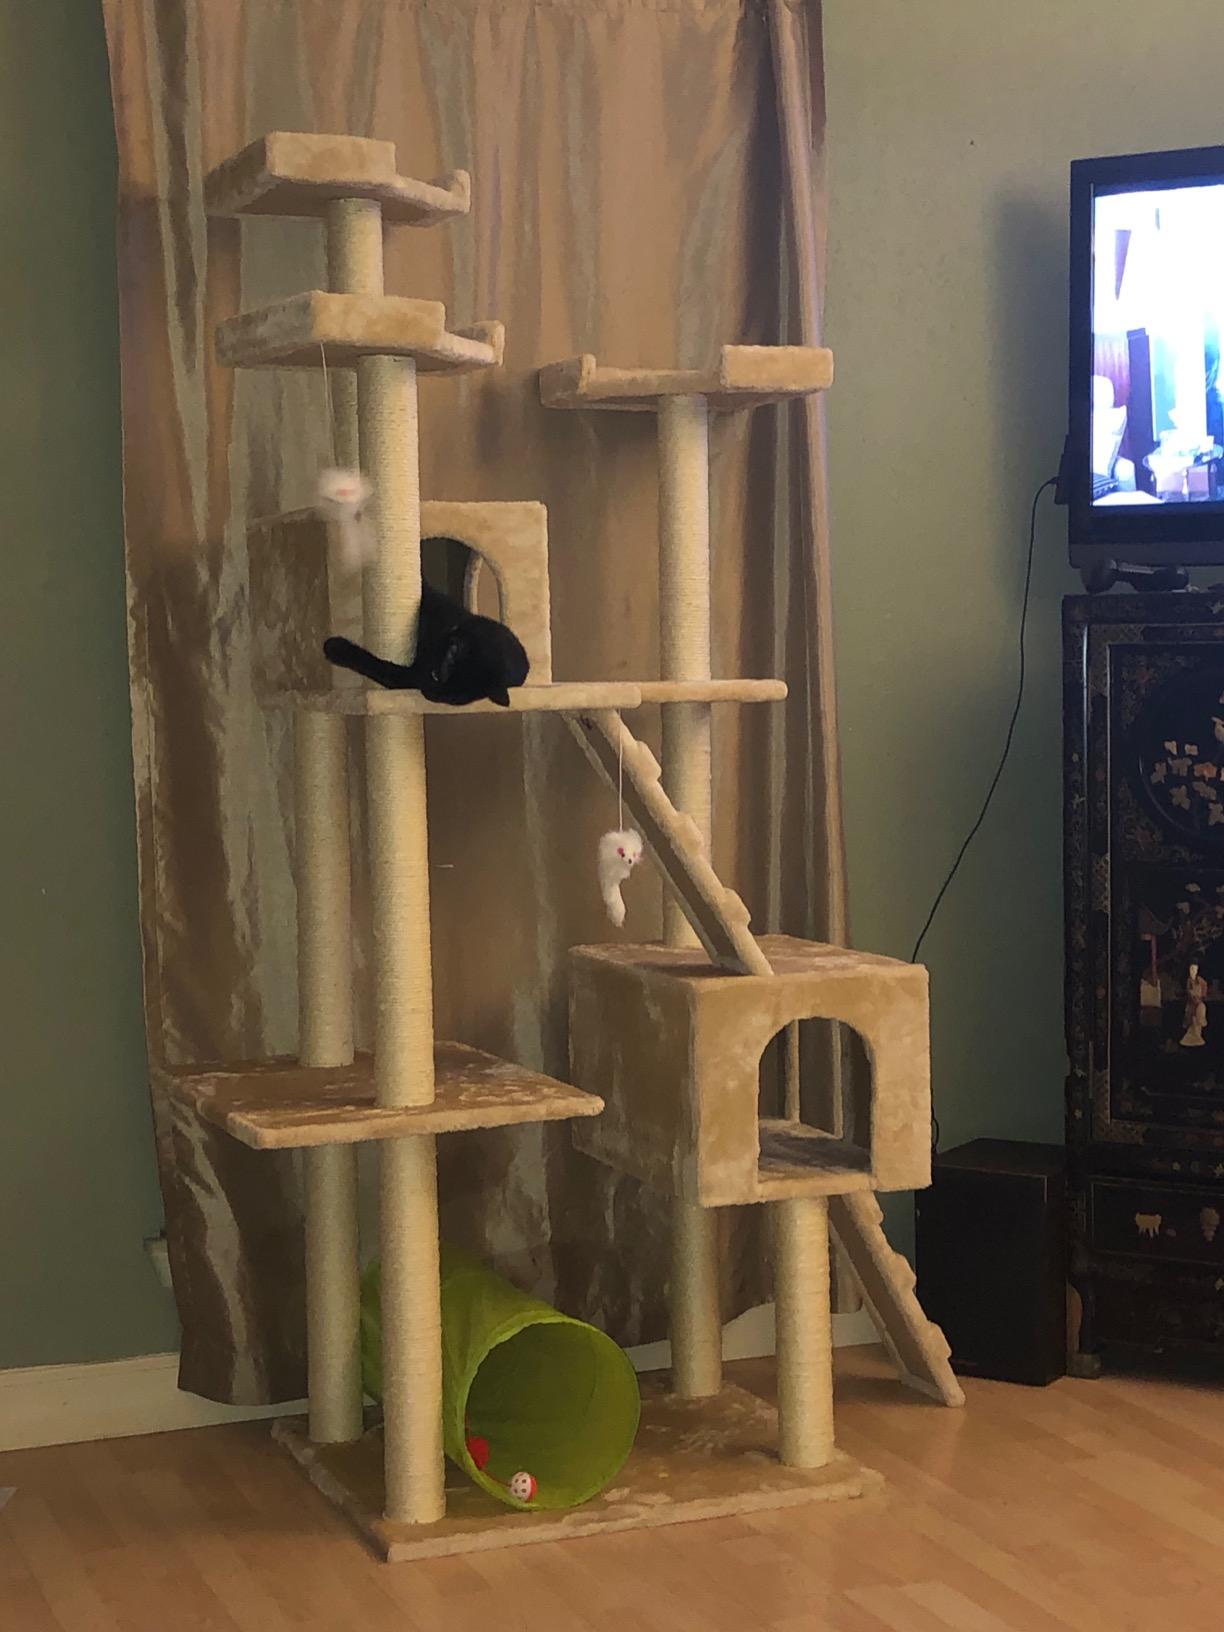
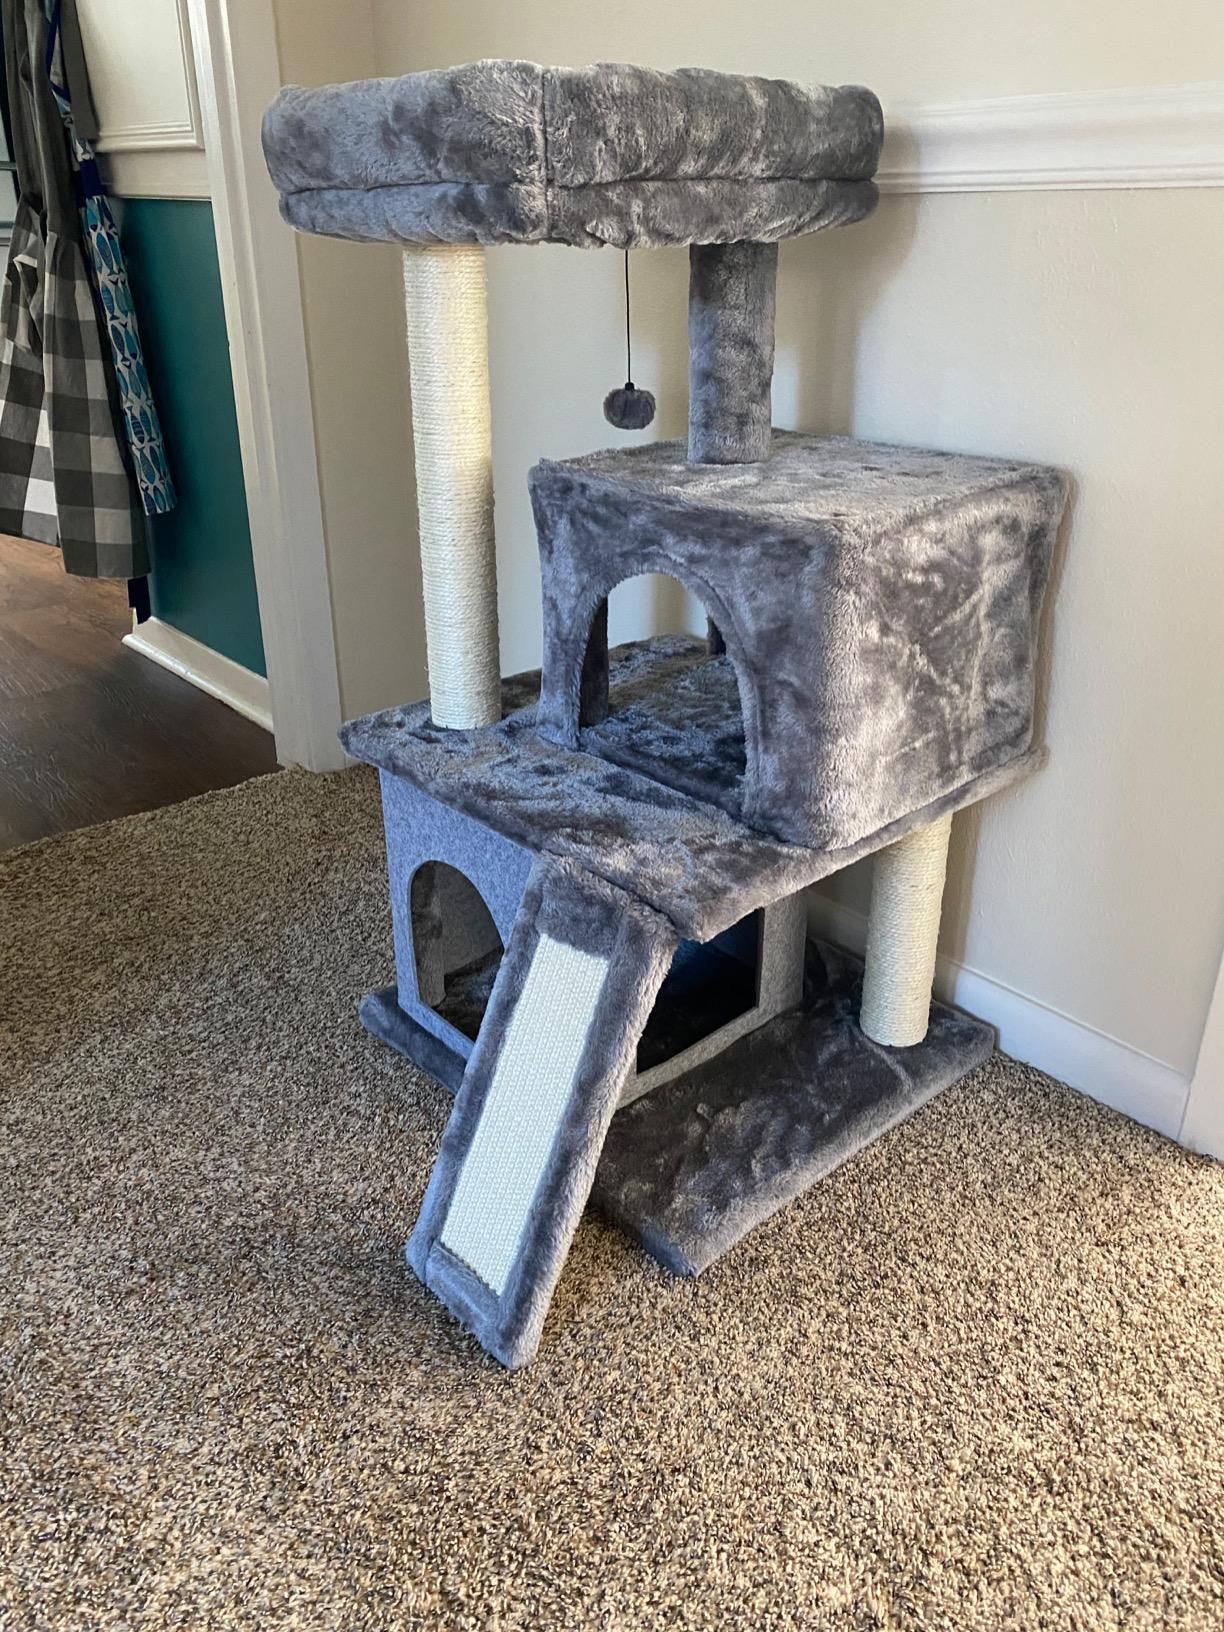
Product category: items_cat tree
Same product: no